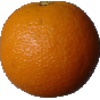
Label: orange